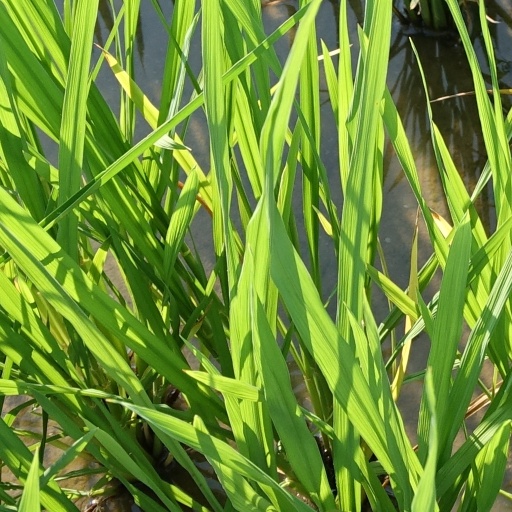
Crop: rice